Thomas Johannessen Heftye

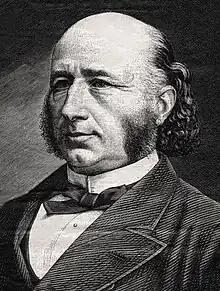
Thomas Heftye (1879)

Thomas Johannessen Heftye, also known as Tho Joh Heftye (29 October 1822 – 4 October 1886) was a Norwegian businessman, politician and philanthropist.